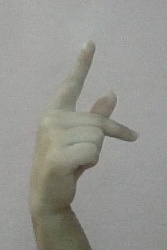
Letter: dha